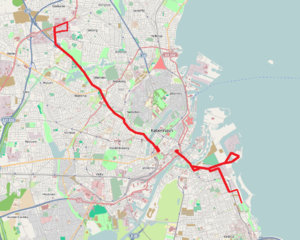
Hurtigbus / 1951 - 1956
Hurtigbuslinjerne 37, 38 og 42 i 1956.
Hurtigbus er en særligt hurtig buslinje med begrænset antal stop undervejs. I København har de eksisteret i flere omgange i forskellig udformning.